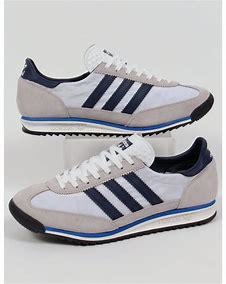
Brand: Adidas
Model: SL 72